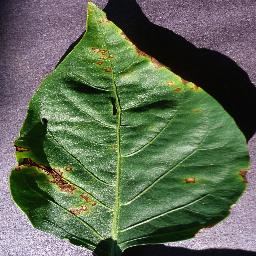
Label: Pepper,_bell___Bacterial_spot